USS Texas (BB-35)

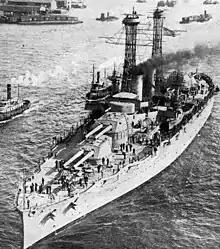
"Texas" in World War I (after July 1916 and before October 1917): The two large steel towers are her lattice masts, which were replaced with a tripod version during her modernization overhaul in 1925–1926

On 24 March 1914, "Texas" departed Norfolk Navy Yard and set a course for New York City, making an overnight stop at Tompkinsville, New York, on the night of 26 March. Entering New York Navy Yard on the next day, she spent the next three weeks there undergoing the installation of fire-control equipment.